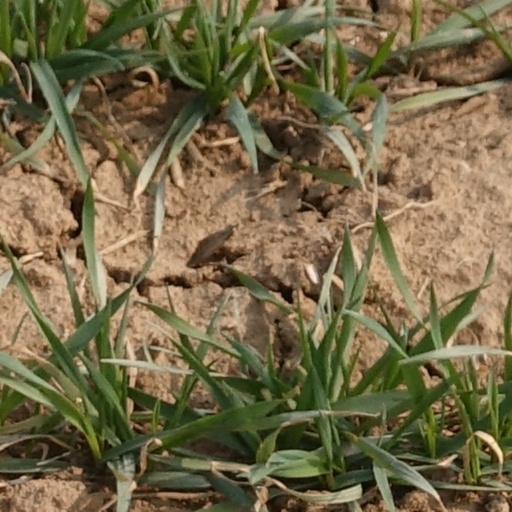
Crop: wheat